Falcon Park

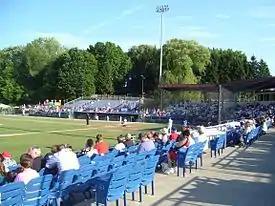
Falcon Park (2012)

Falcon Park was originally built in 1927 on the same site which currently houses the 1995 reconstructed facility. The stadium is called Falcon Park because it was built by a fraternal organization in Auburn called the Polish Falcons. The Polish Falcons owned the stadium until 1959, when the local minor league franchise purchased it. The City of Auburn purchased both the stadium and the franchise in 1981 by assuming the former team's unpaid debts.